Anti-austerity movement in the United Kingdom

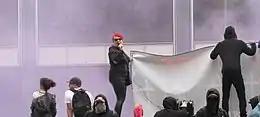
London protest, 20 June 2015

The People's Assembly Against Austerity and Scotland United Against Austerity organised demonstrations across the UK a year later on 20 June in Bristol, London, Liverpool and Glasgow. Several guest speakers including high-profile political activists such as Russell Brand, Charlotte Church, Richard Coyle and Julie Hesmondhalgh, the People's Assembly's leader Sam Fairbairn, trade union leaders and politicians Diane Abbott Jeremy Corbyn, Caroline Lucas and Martin McGuinness attended the London crowd which walked from the Bank of England and Parliament Square. The People's Assembly Against Austerity estimated the turnout at 250,000 demonstrators at the London march, and "The Guardian" displayed estimates "between 70,000 and more than 150,000", with a confirmed number of 10,000 demonstrators at the Glasgow march, and 350 demonstrators in Liverpool.